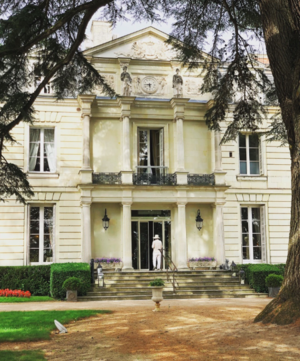
Entrée principale
Le château de Rochecotte est une demeure de la fin du XVIIIᵉ siècle située dans le village de Saint-Patrice, près de Langeais, en Indre-et-Loire.